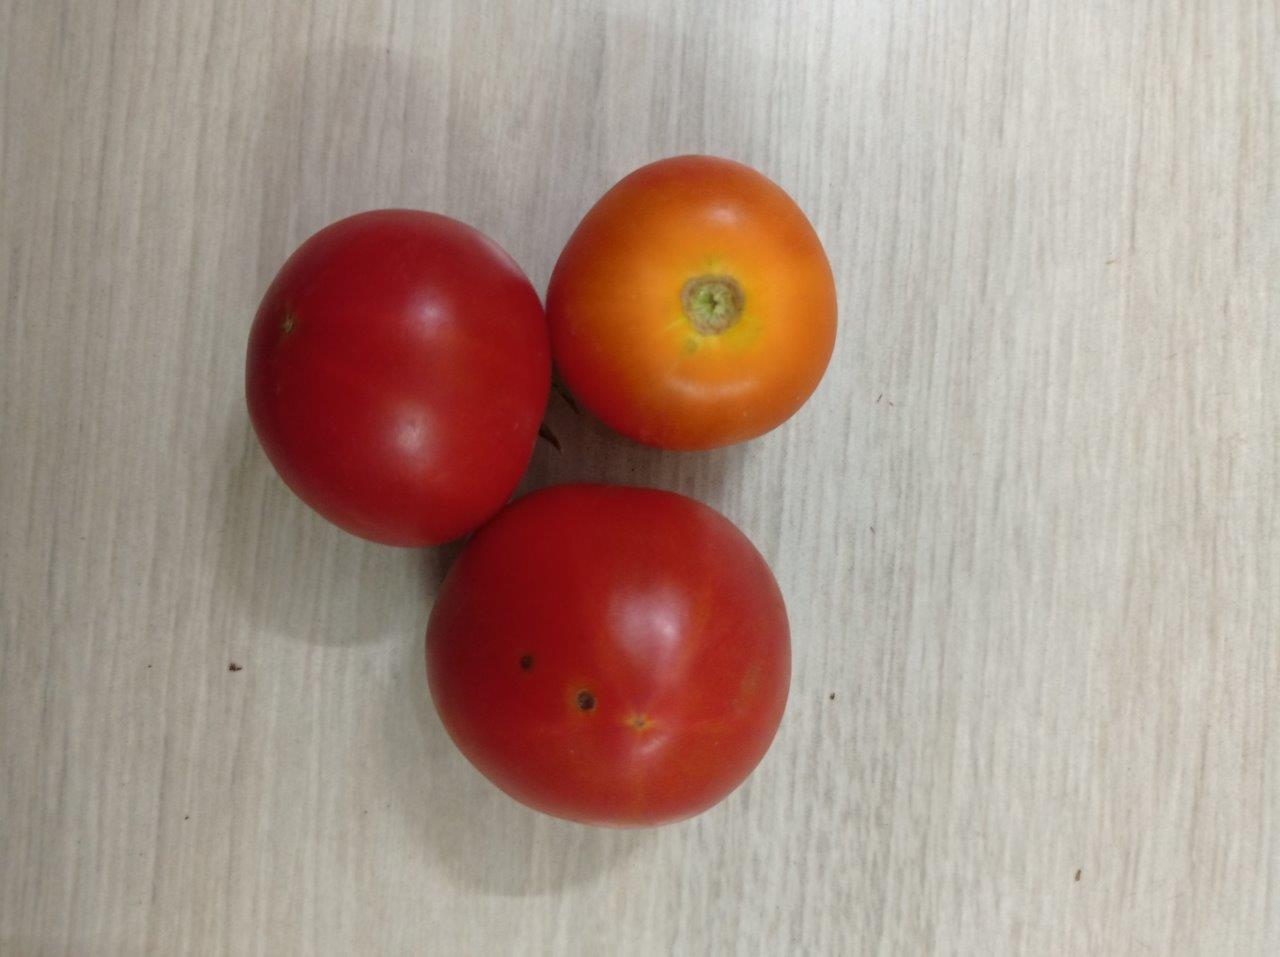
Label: Fresh